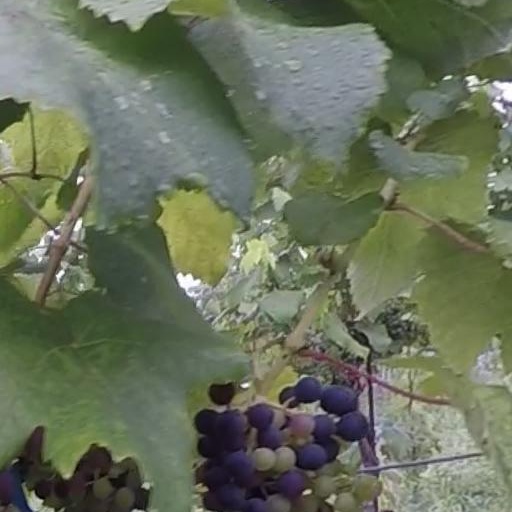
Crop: grape